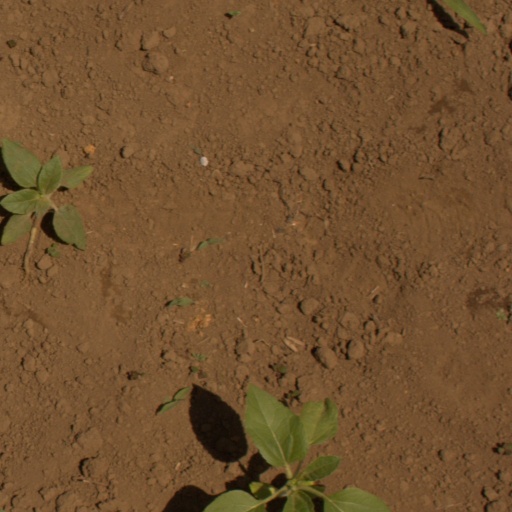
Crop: Jerusalem artichoke